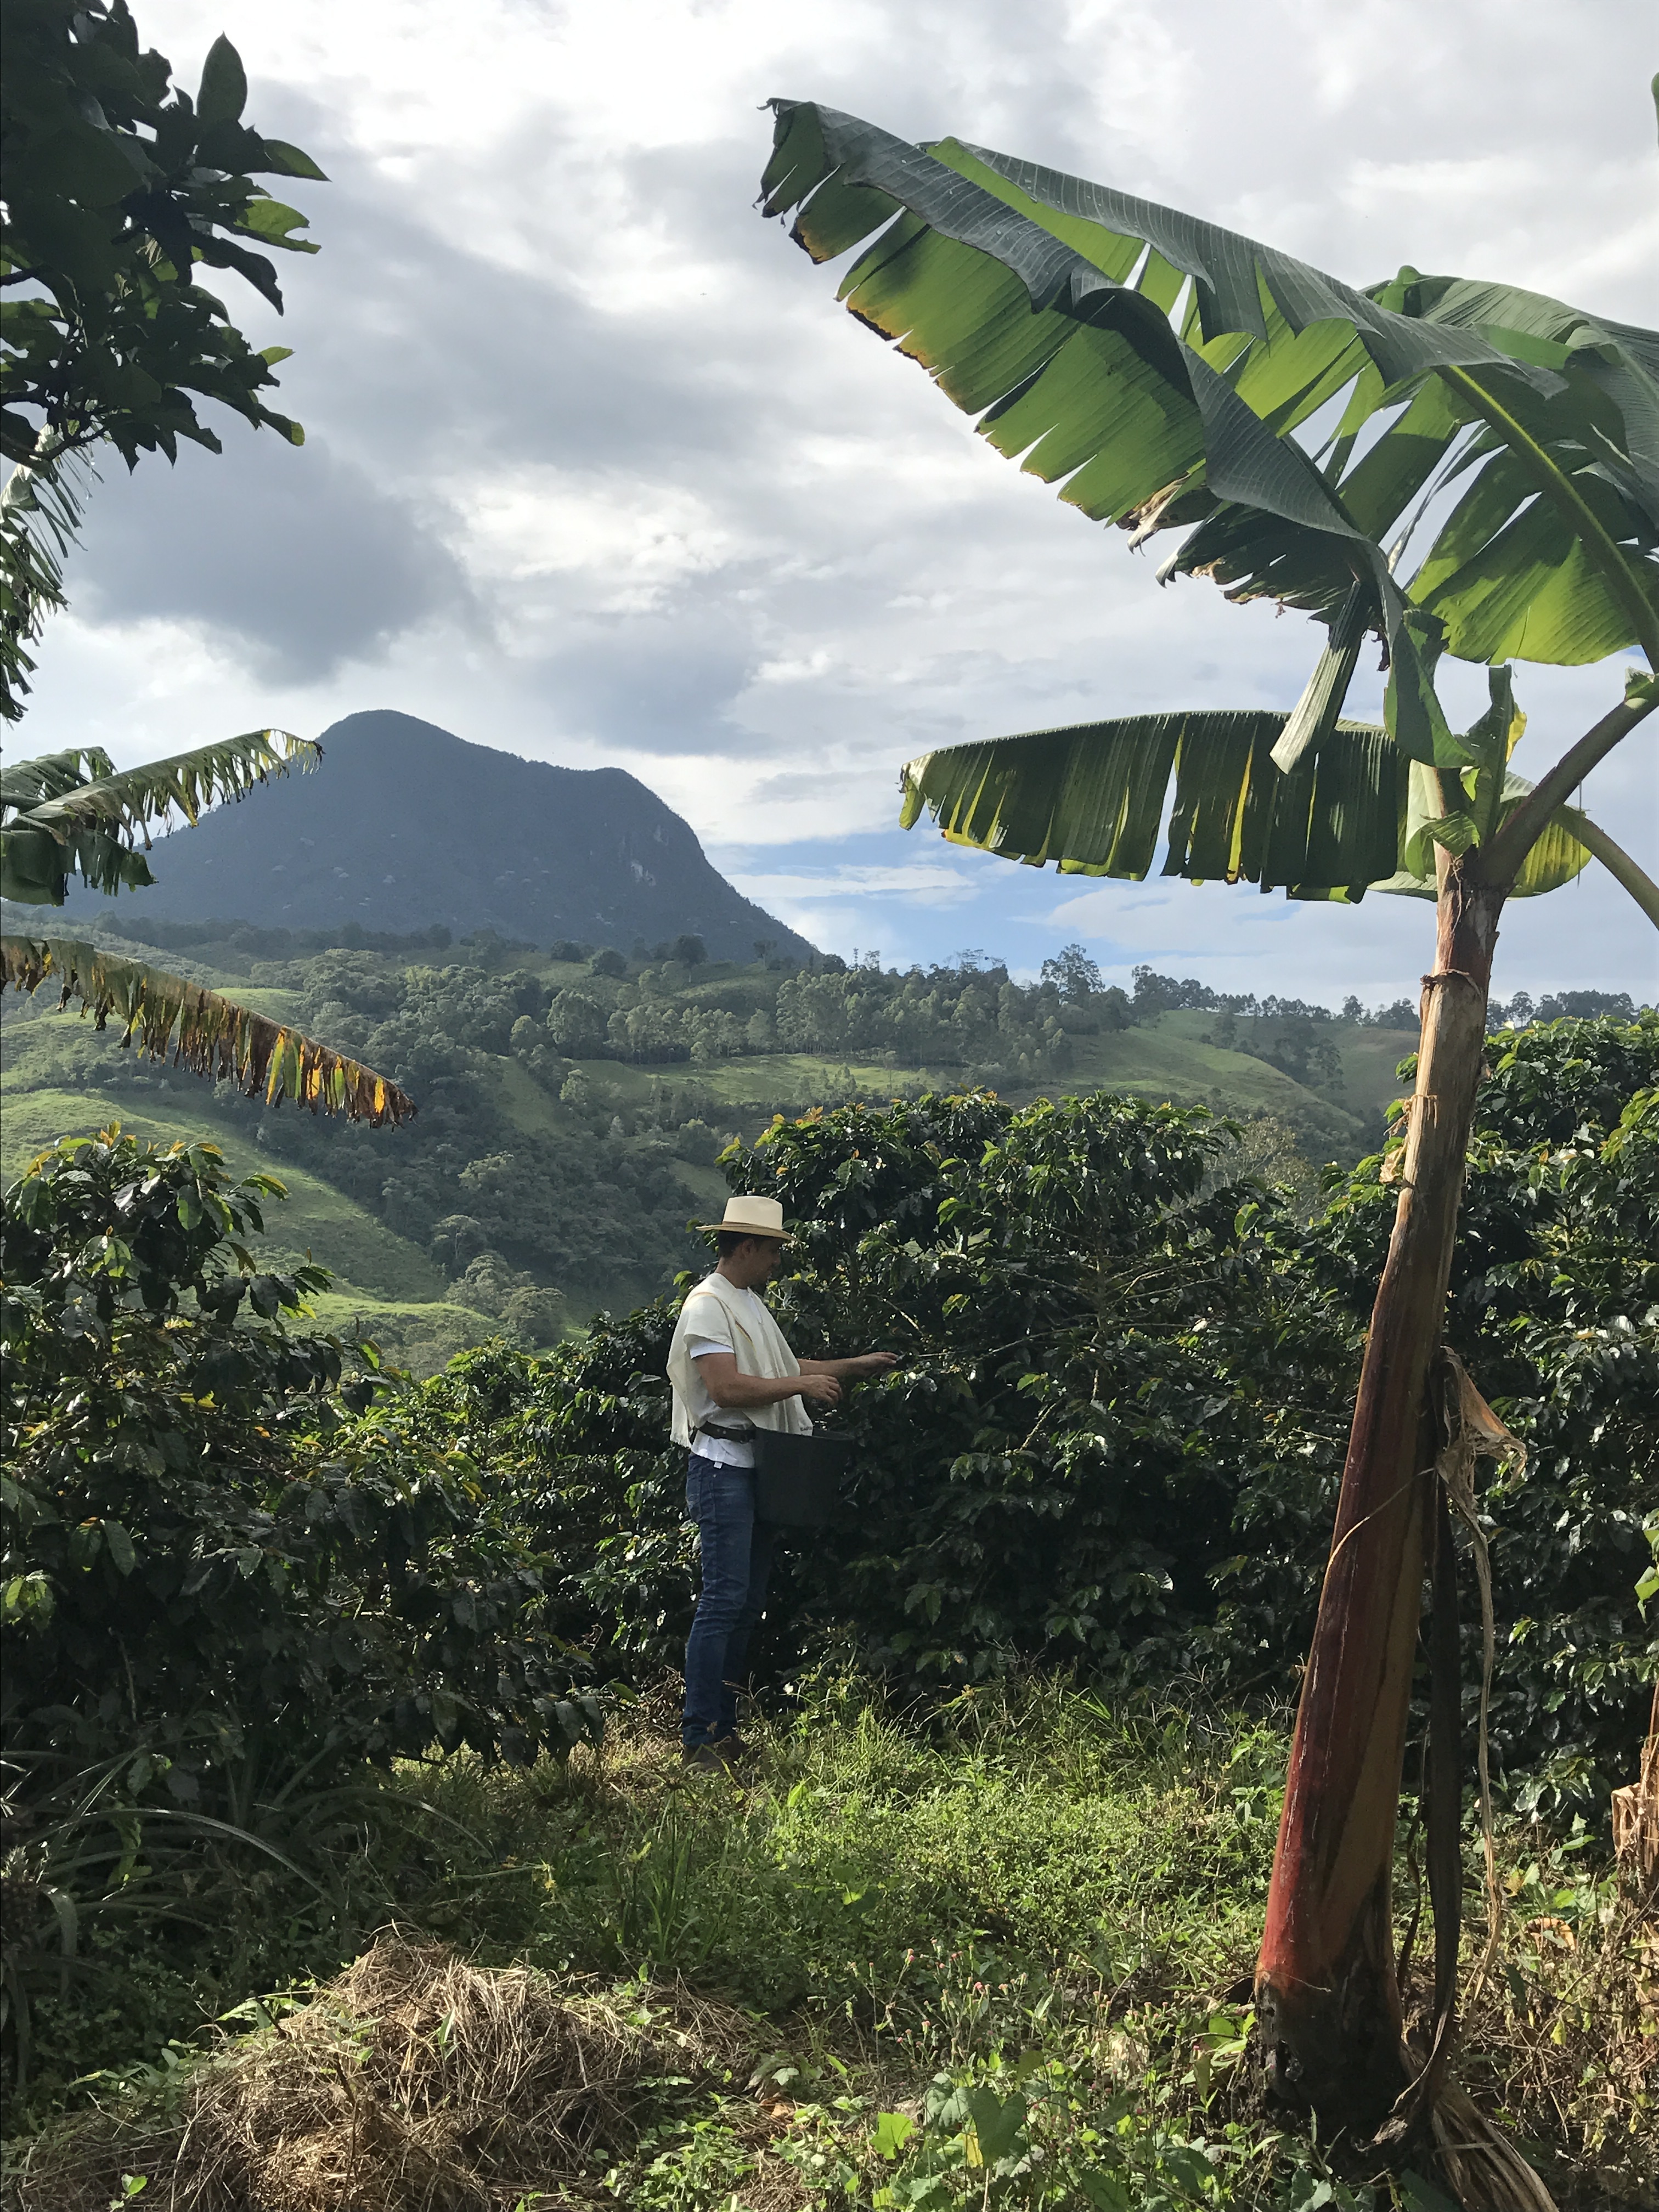
banana, tree, coffee, vegetation, botany, plant, banana family, plantation, leaf, mountain, jungle, palm tree, hill station, hill, tropics, rainforest, forest, arecales, vacation, landscape, ensete, farm, tourism